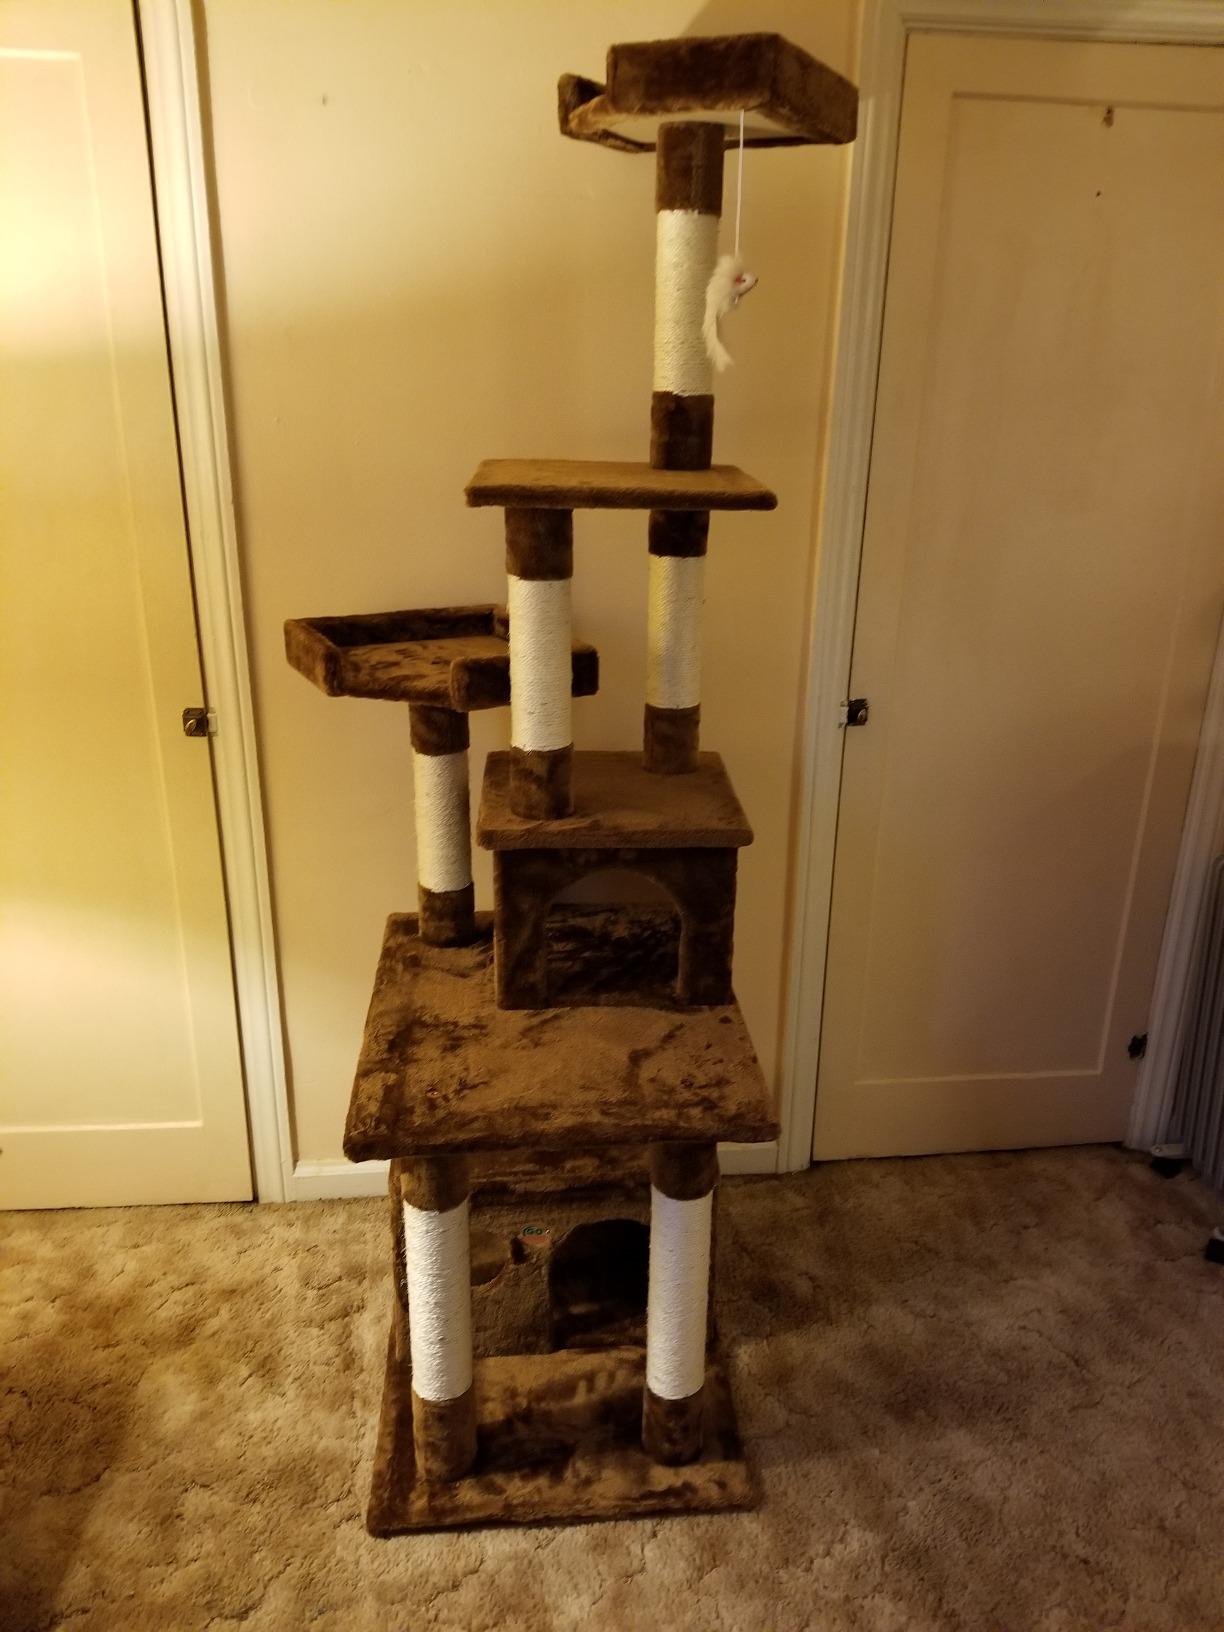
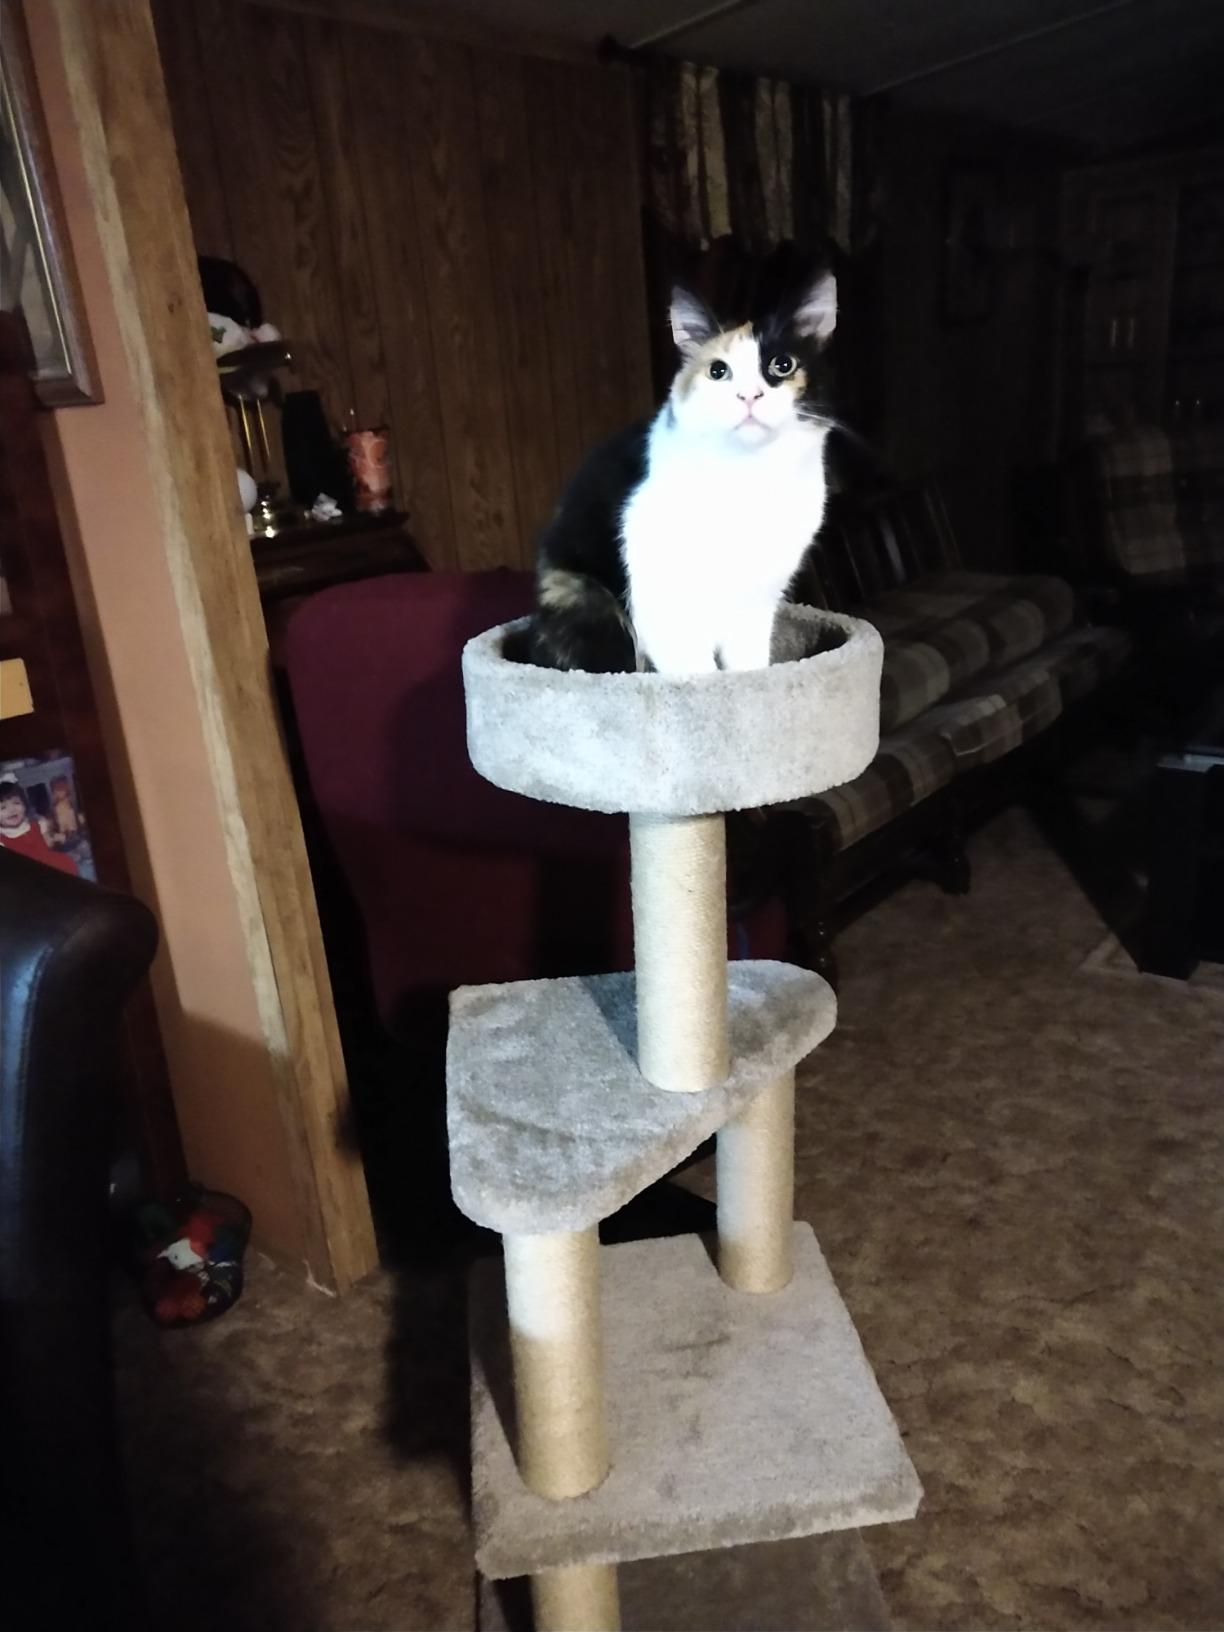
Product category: items_cat tree
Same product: no